Dear My Sister

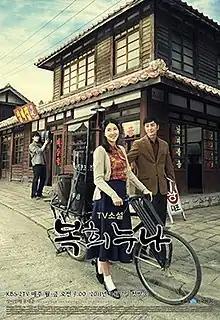
Promotional Poster

Dear My Sister is a 2011 South Korean television series starring Jang Mi-inae, Ryu Tae-joon, and Choi Chang-yeob. The morning soap opera aired on KBS2 on November 7, 2011 to May 4, 2012 from Mondays to Fridays at 09:00 for 130 episodes.